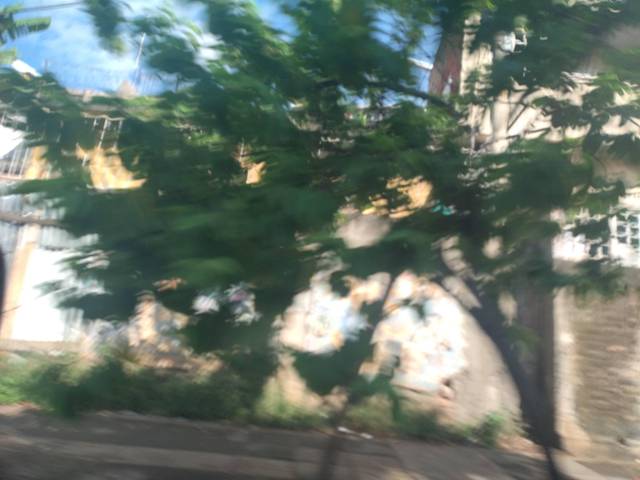
Region: Colombia
Coordinates: 3.423, -76.553